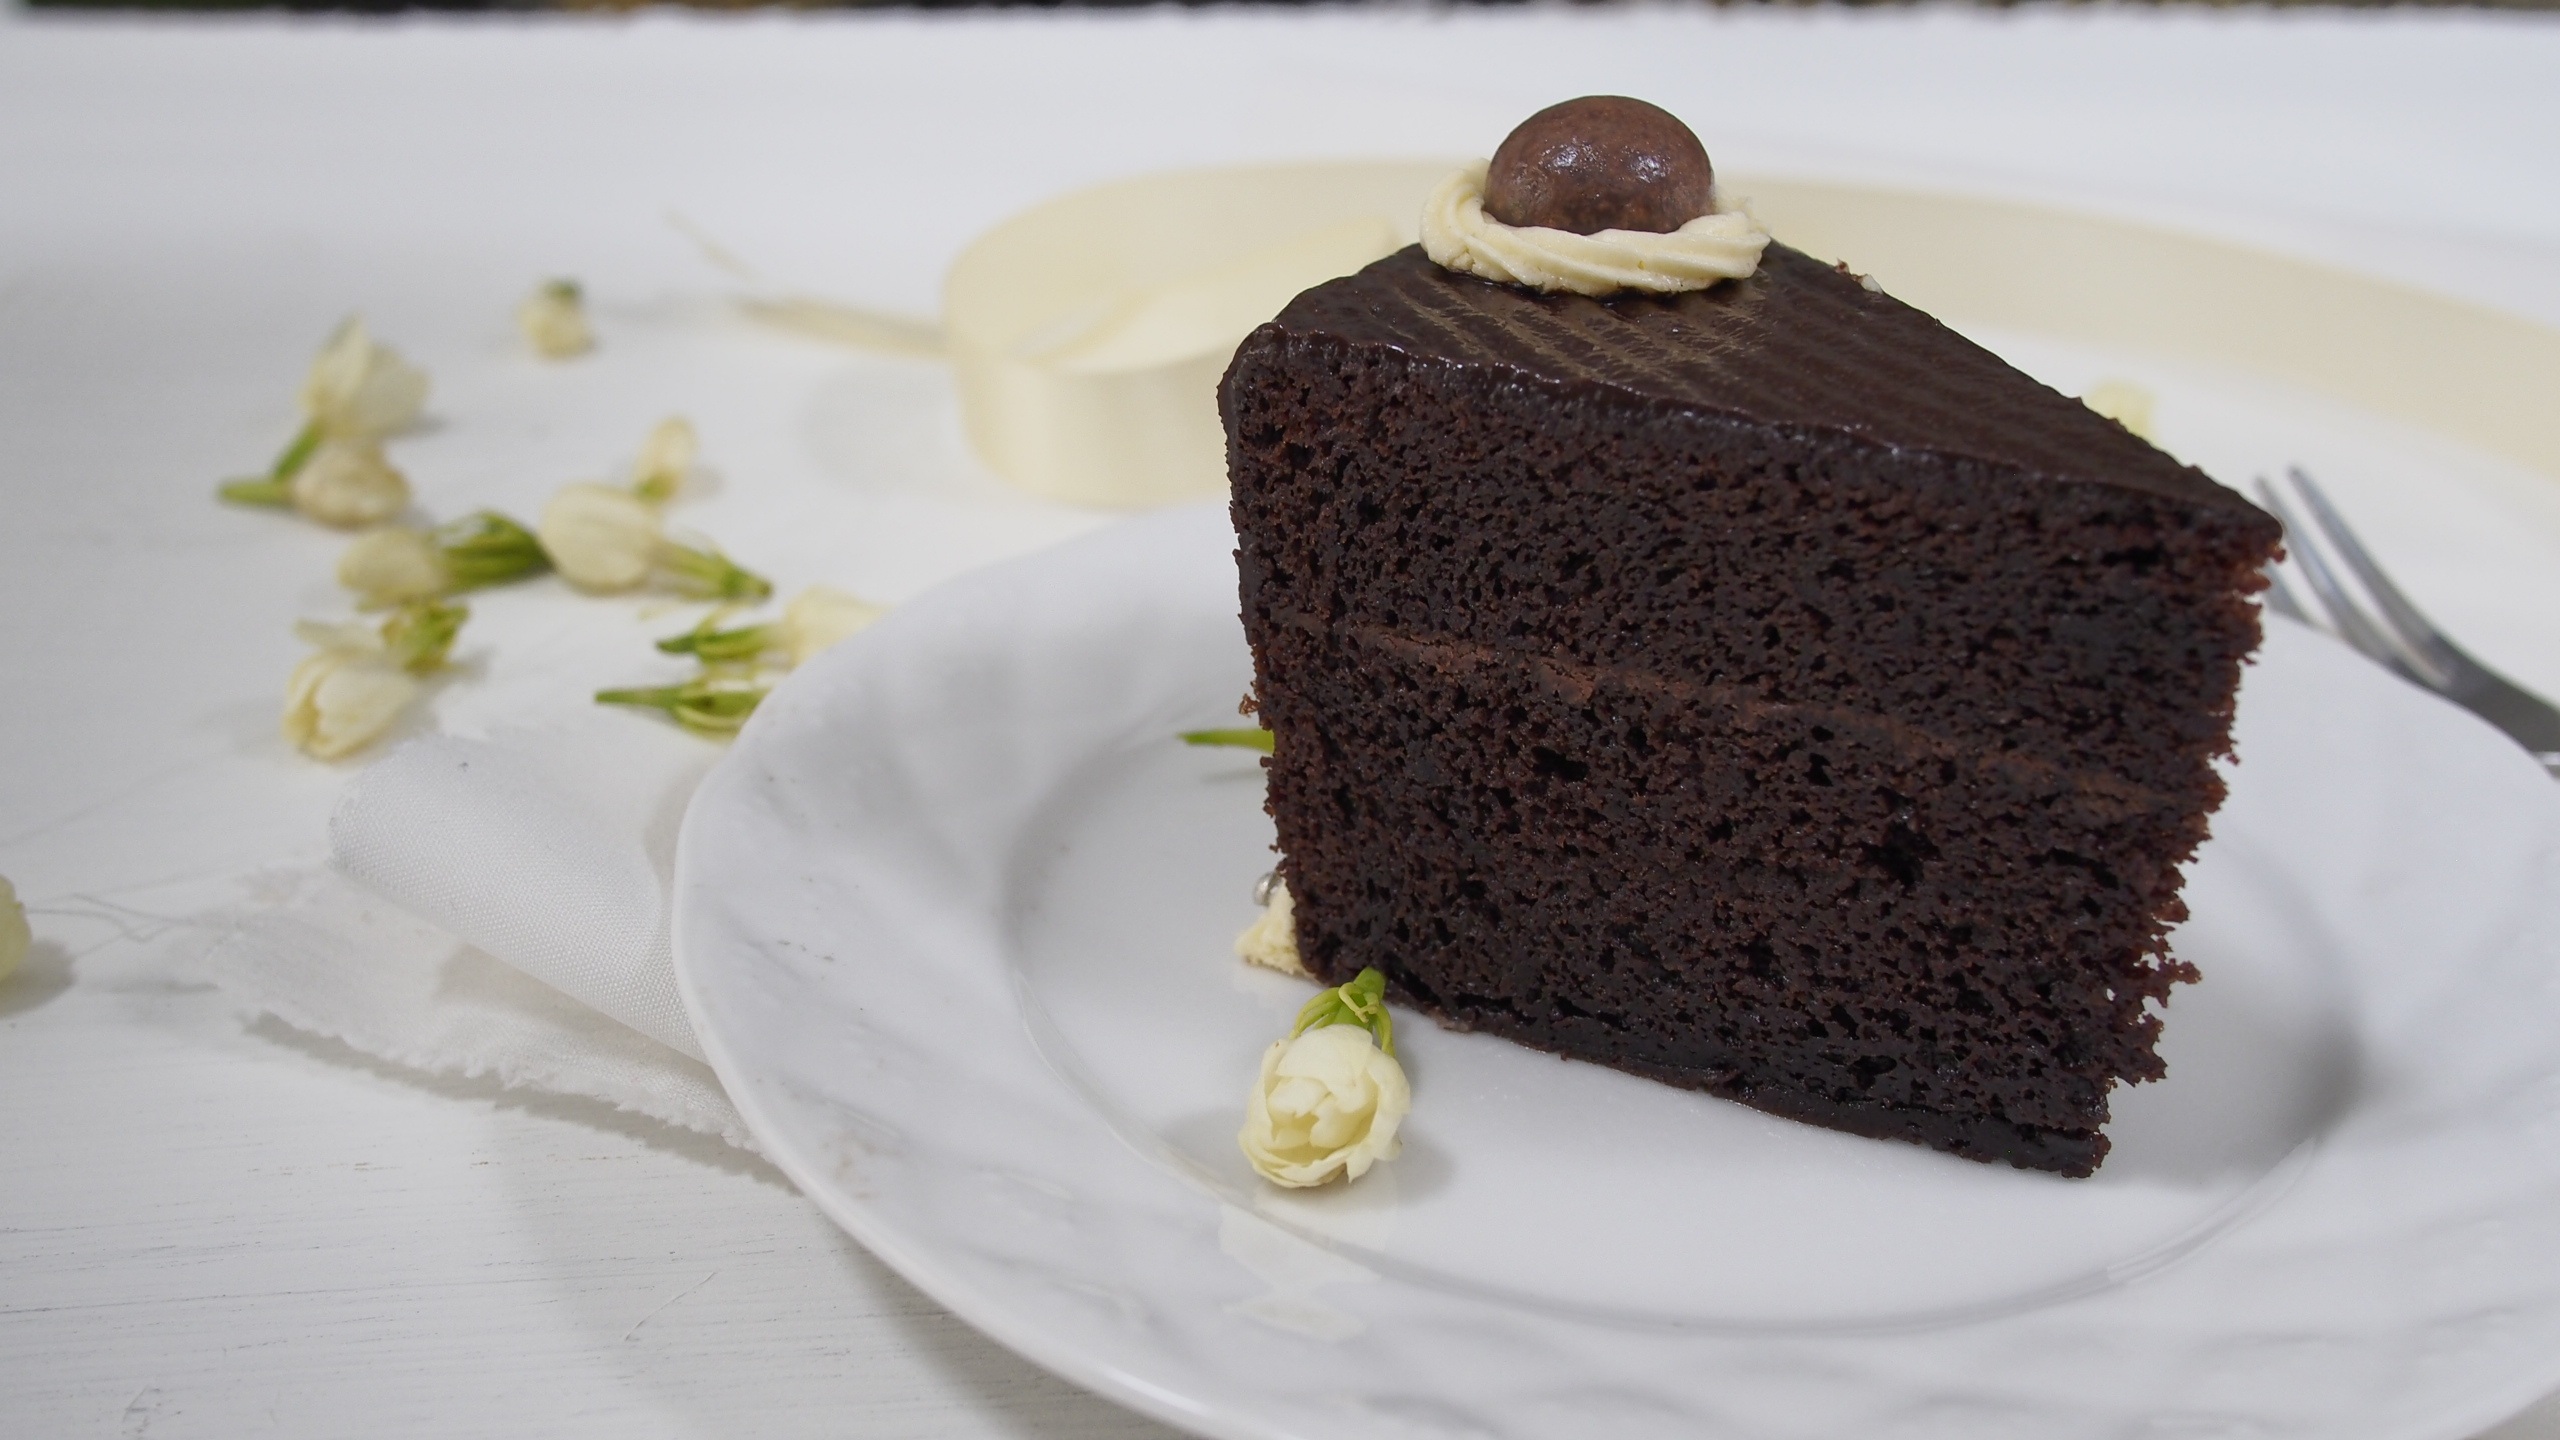
sweet, food, chocolate, dessert, cake, baked, chocolate cake, slices, icing, baked goods, torte, buttercream, chocolate brownie, sachertorte, flourless chocolate cake, semifreddo